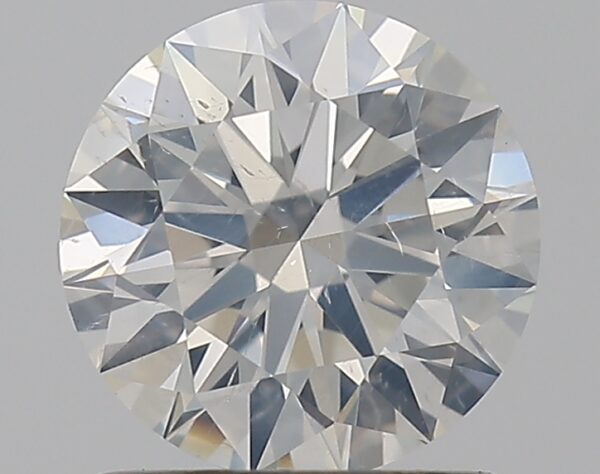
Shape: round
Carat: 1.01
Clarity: SI2
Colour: H
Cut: EX
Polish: EX
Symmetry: EX
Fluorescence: N
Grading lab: GIA
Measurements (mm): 6.44 x 6.47 x 3.95